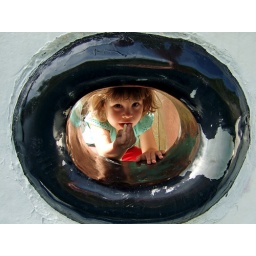
Sonya in the boat window